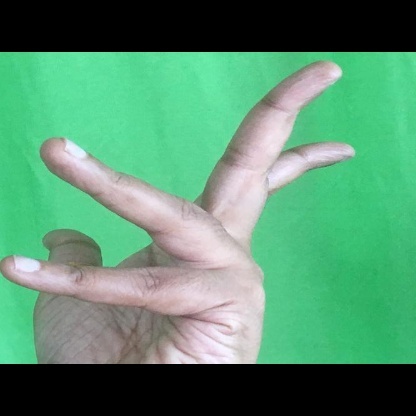
Mudra: Alapadmam